Inselberg

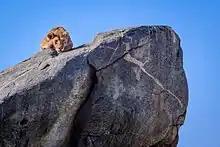
Lion atop a koppie in the Serengeti, northern Tanzania

The inselbergs of Eastern Africa tend to be a refuge for life in the Serengeti of Tanzania and in the Masai Mara of Kenya. Where the soil is too thin or hard to support tree life in large areas, soil trapped by inselbergs can be dense with trees while the surrounding land contains only short grass. Hollows in the rock surfaces provide catchments for rainwater. Many animals have adapted to the use of inselbergs, including the lion, the hyrax, and an abundance of bird and reptile life.